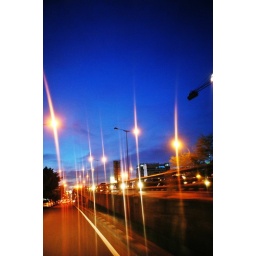
Illumination from the street lamp substitutes the stars in the sky